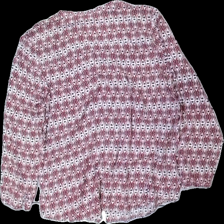
View: back
Type: Blouse
Category: Ladies
Brand: Esprit
Colors: Red, White, Blue
Material: 100% visc
Pattern: Geometric print
Cut: Regular
Size: 38
Price range: 50-100
Recommended usage: Reuse